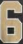
Number: 6